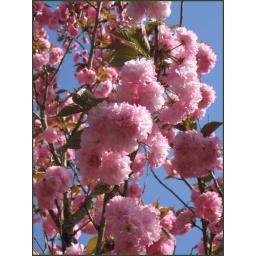
10 pink in the blue sky